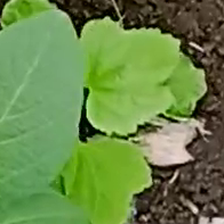
Weed species: Little_Mallow(Malva parviflora)